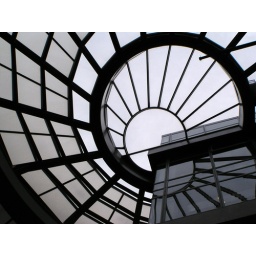
A glass ceiling of the entrance hall of the main library in San Francisco. I'm sure there're duplicates... :-P